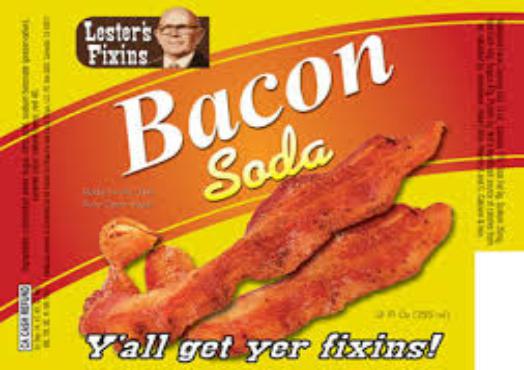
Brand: Bacon soda
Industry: Food